Civil Affairs Staging Area

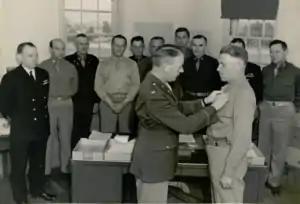
CASA Commander - Colonel Hardy C. Dillard pins the Bronze Star on Lt. Colonel Presley W. Melton.

The Government research group was absorbed into the planning section on Governmental Organization and Administration, and the two groups worked as one. For this reason, there are no separate reports on the work of Research Unit #3.